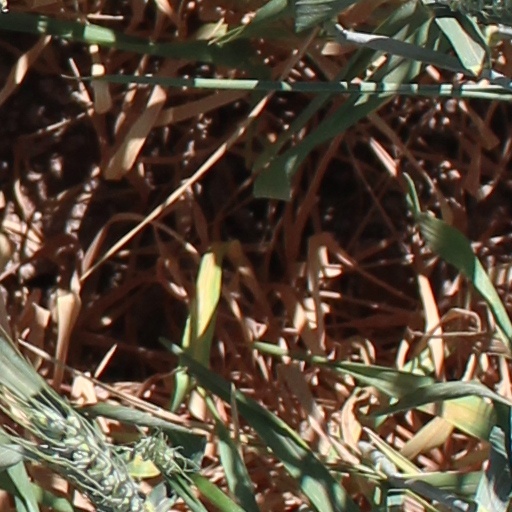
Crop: wheat